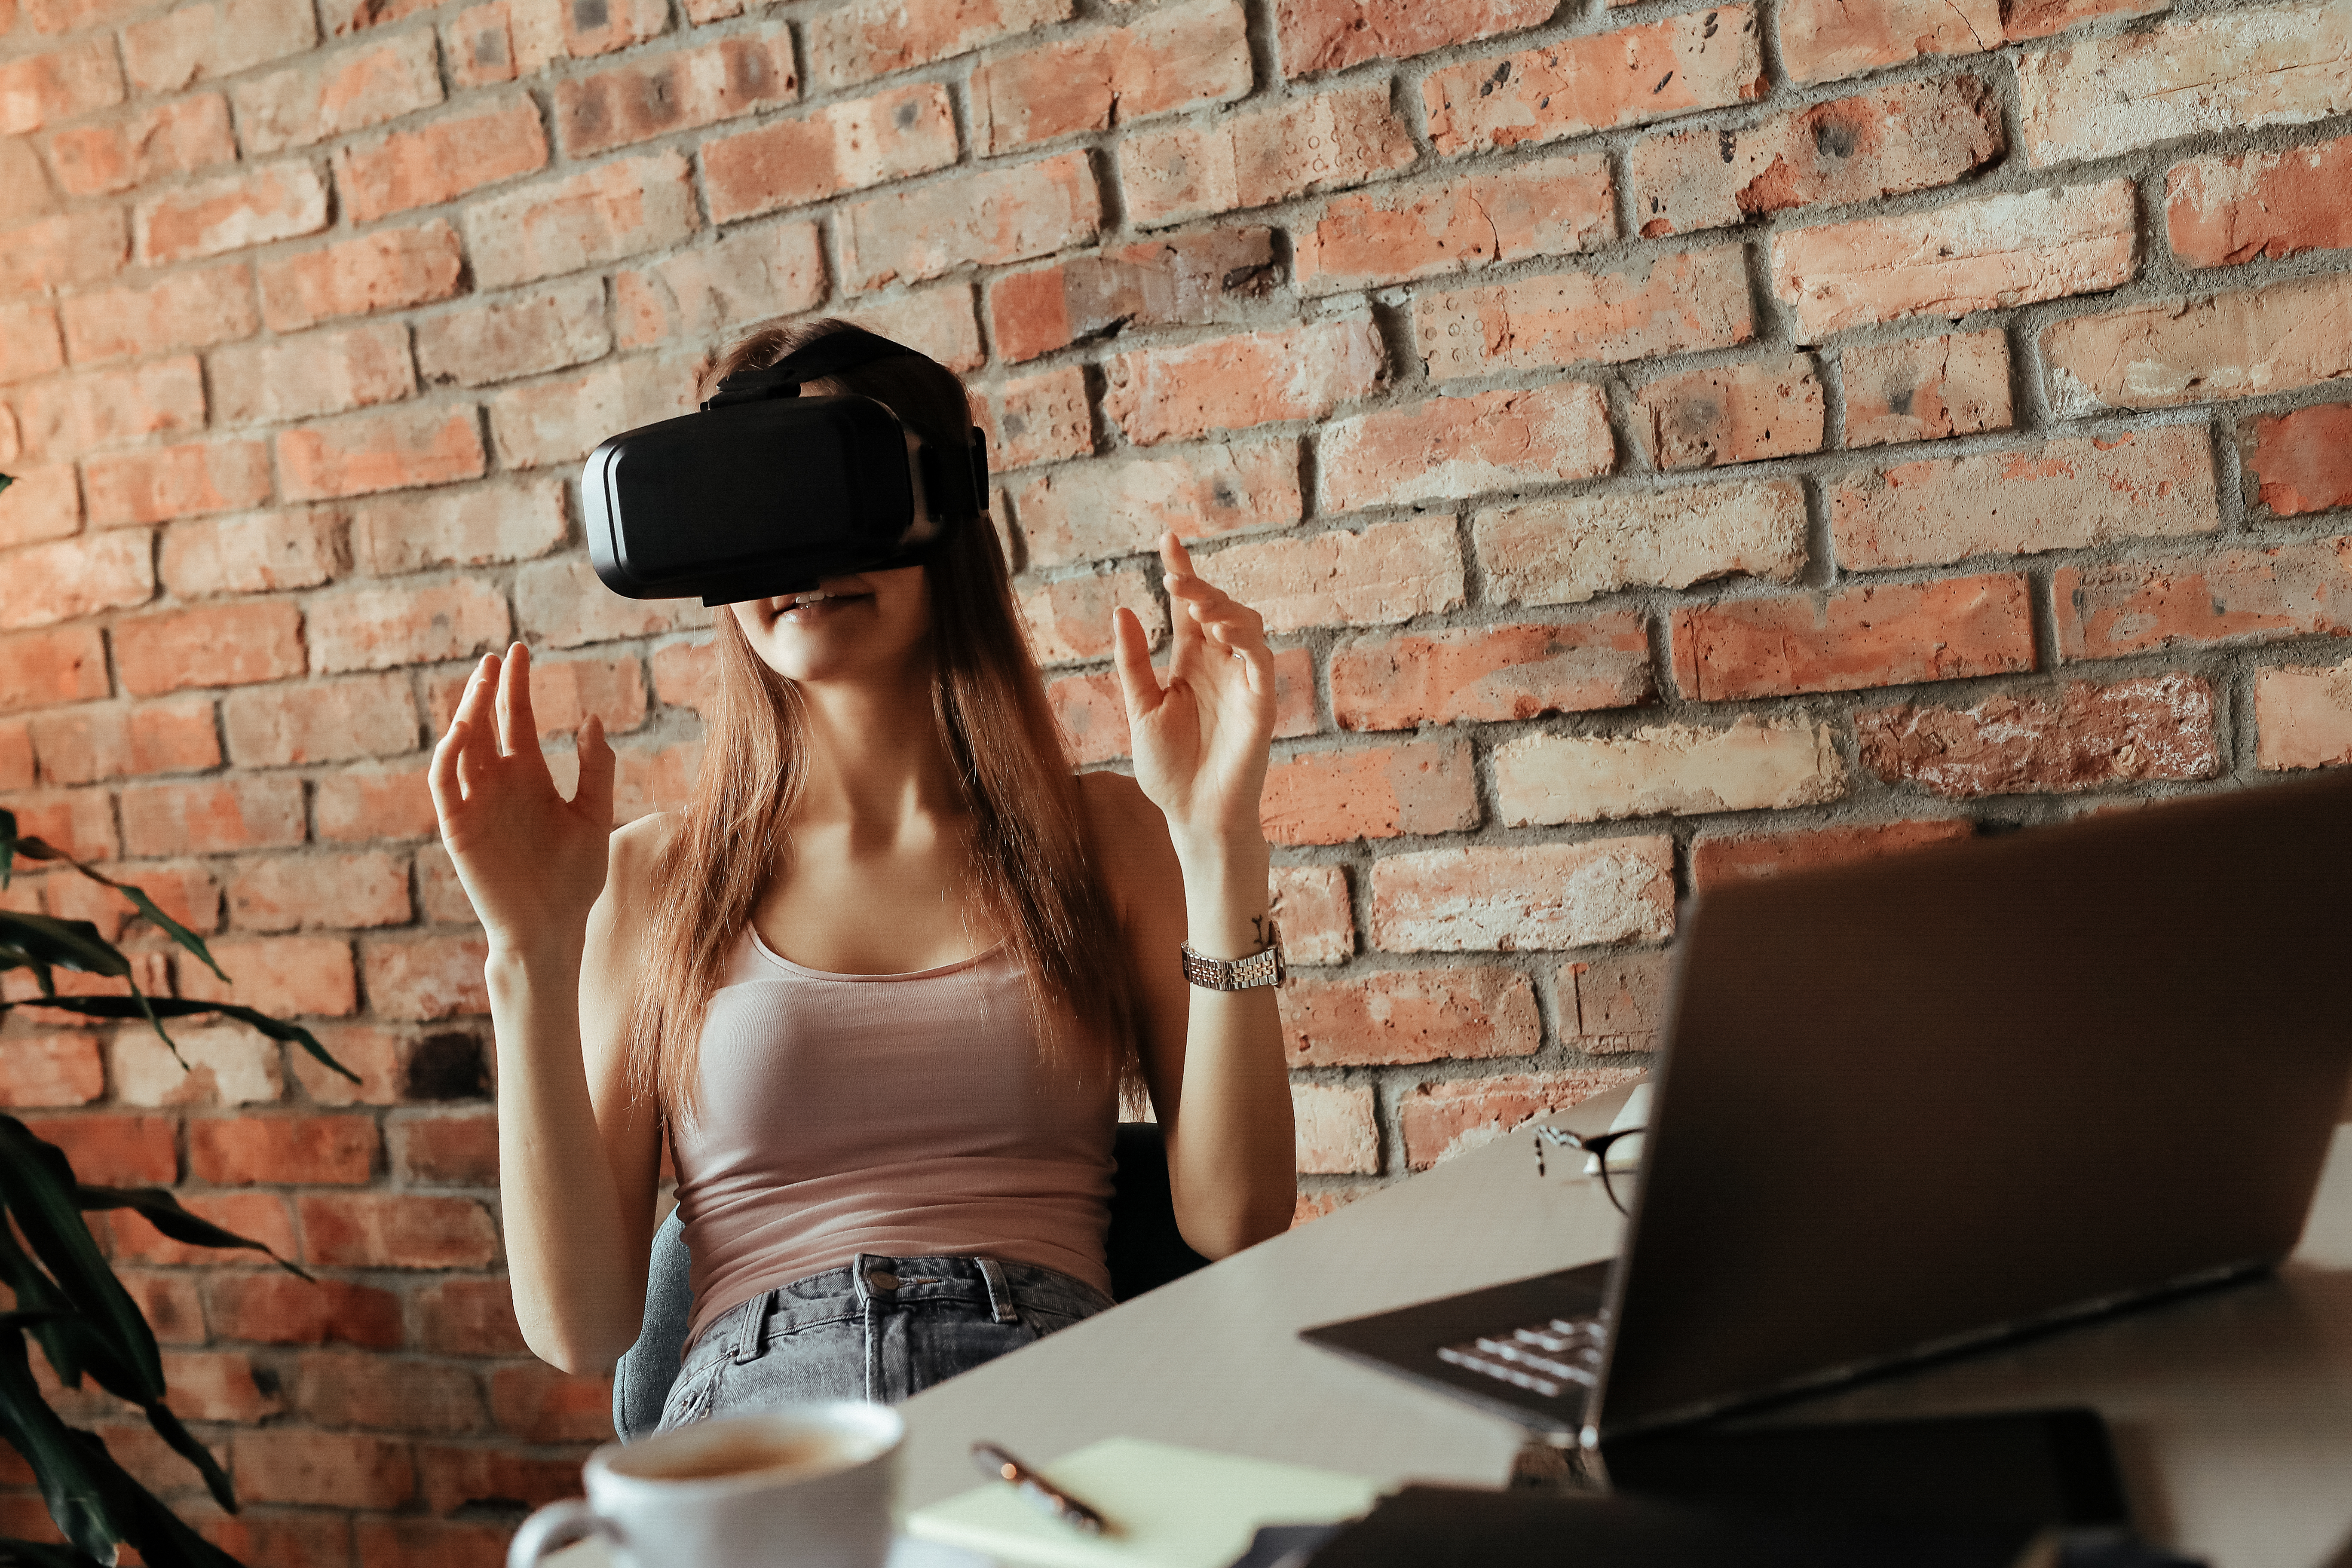
3d, vr headset, simulation, simulator, tech, technology, video, viral, visual, vr, beautiful, beauty, cyber, device, digital, face, female, fun, future, futuristic, gamer, gaming, girl, glasses, goggles, hair, hairstyle, happiness, happy, headset, home, innovation, joy, leisure, looking, modern, reality, shirt, watching, wearable, wearing, woman, young, brick wall, space, table, laptop, computer, wall, sitting, hat, leg, shoulder, headgear, brick, photography, sun hat, muscle, electronic device, photo shoot, fashion accessory, brickwork, brown hair, fedora, model